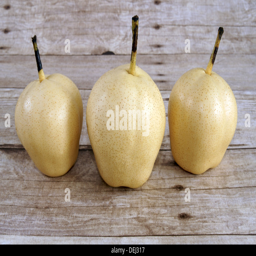
biological species on a wooden background